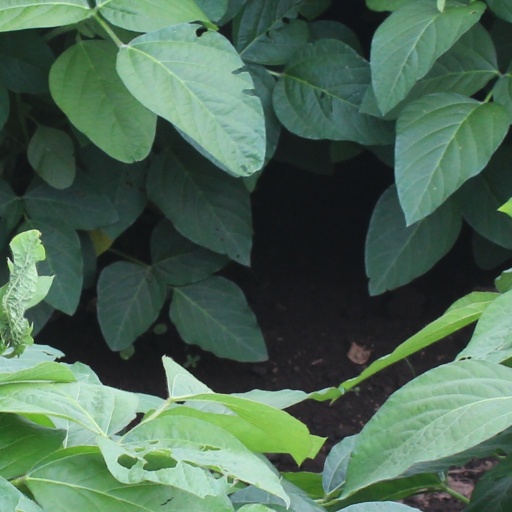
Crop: soybean